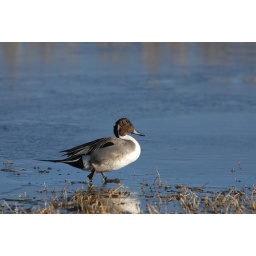
A pintail duck walking on a partially frozen lake in New Mexico.